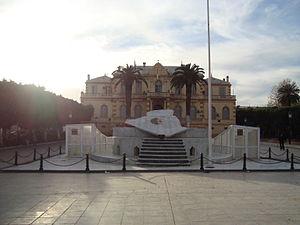
Vue sur mairie de Koléa — Tipaza Province.
Koléa est une commune de la wilaya de Tipaza en Algérie située à 56 km au nord-est de wilaya de Tipaza, sur une collines dominant la plaine de la Mitidja. Fondée au XVIᵉ siècle à l'emplacement d'un établissement romain connu sous le nom de Casae Calventi pour accueillir les maures expulsés d'Espagne. Avec ses 54 401 habitants en 2008, elle est la commune la plus peuplée de la wilaya de Tipaza.